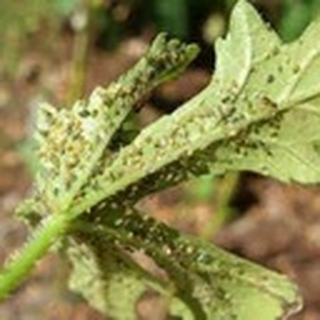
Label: cotton_aphids